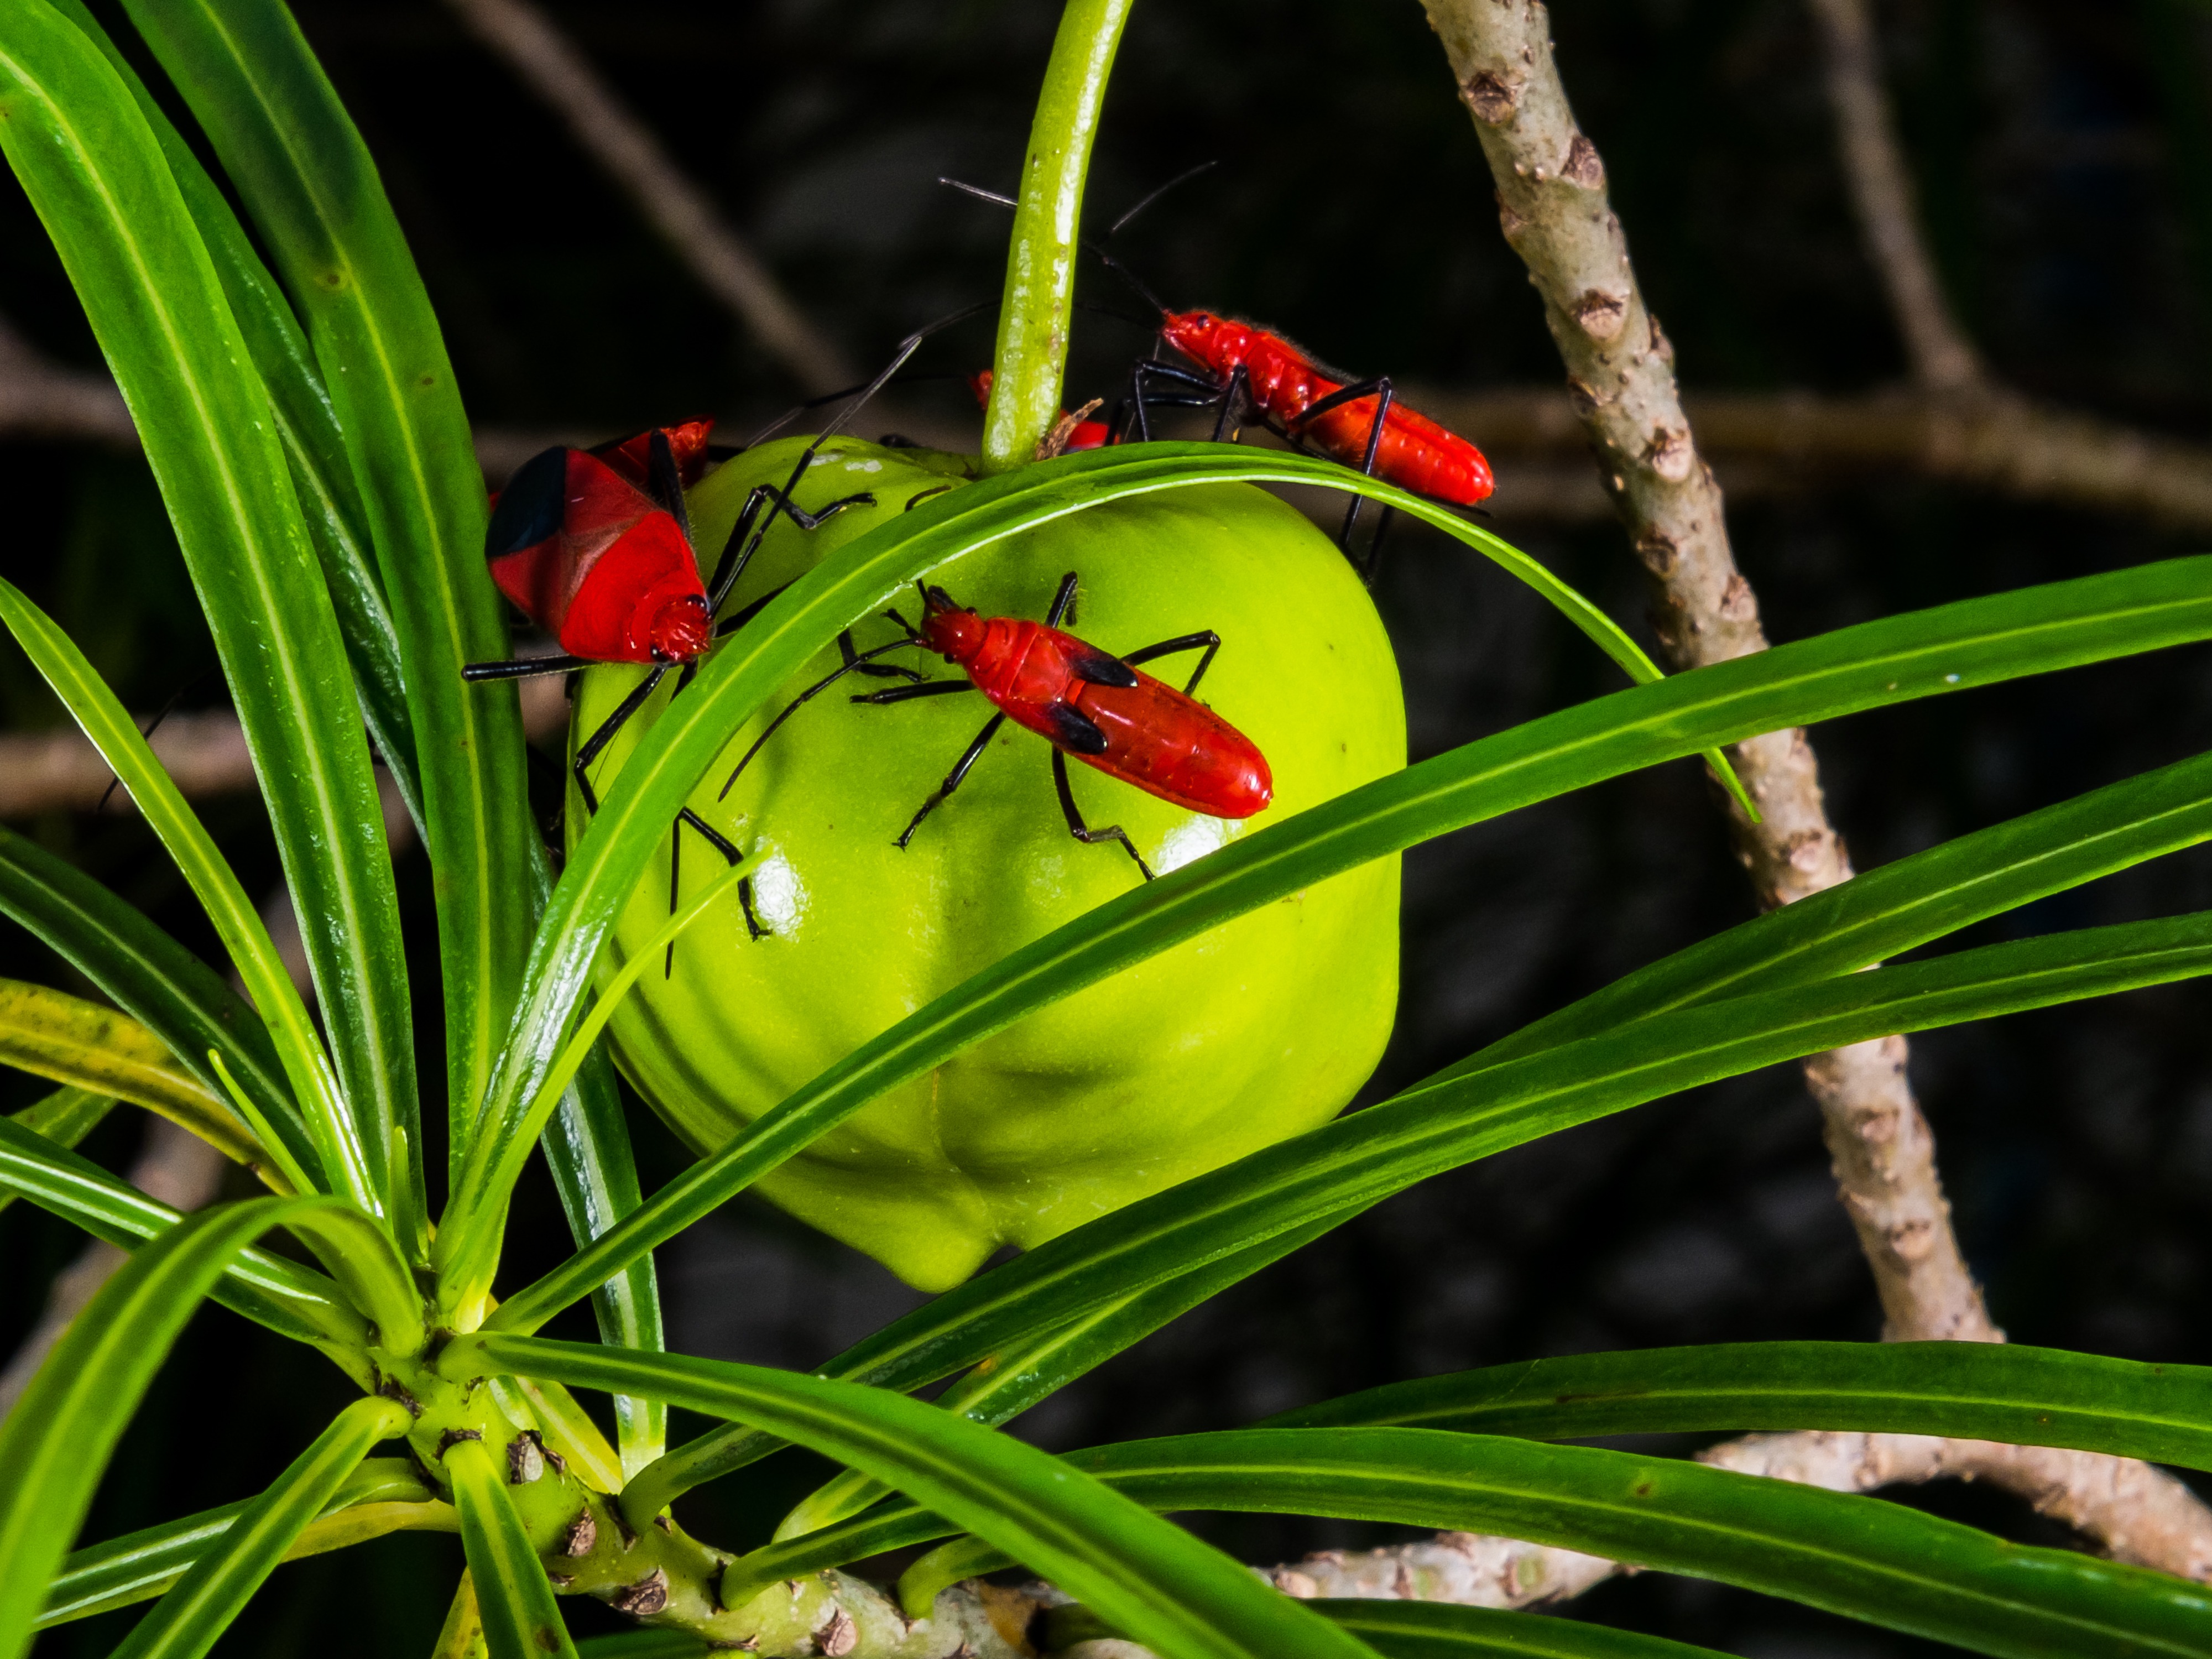
nature, grass, plant, leaf, flower, green, red, insect, botany, close, flora, fauna, close up, crawl, beetle, macro photography, flowering plant, plant stem, land plant